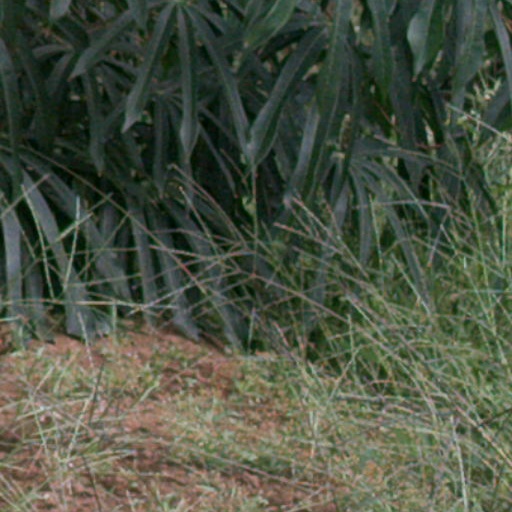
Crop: cassava